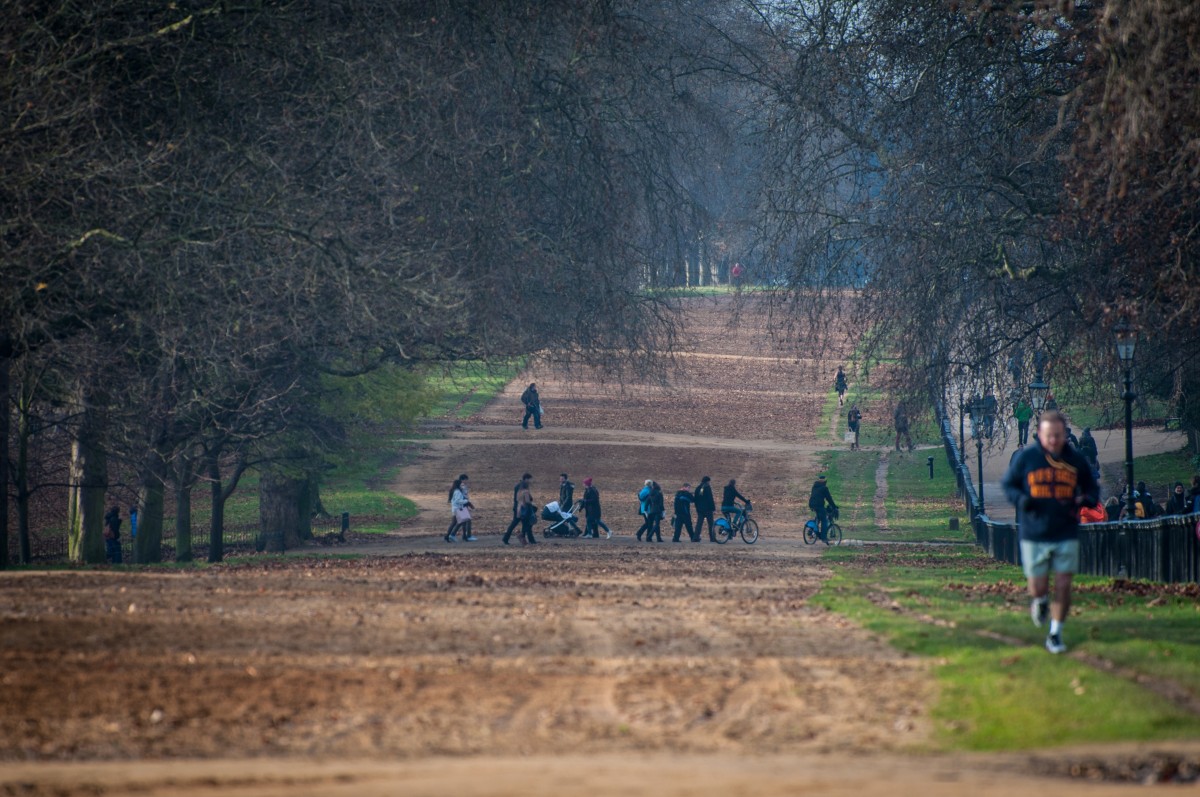
Tags: forest, morning, park, agriculture, season, rural area